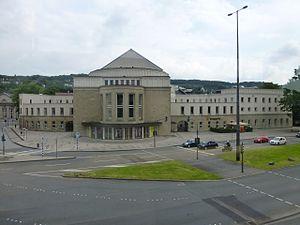
Yvonne, princesse de Bourgogne est une pièce de théâtre de Witold Gombrowicz, publiée en 1938 et créée en 1957, à Varsovie. Définie comme une comédie par son auteur, elle conte l'histoire d'une jeune fille taciturne et apathique, Yvonne, que le fils du roi prend pour fiancée par défi et dont la passivité éveille les pulsions meurtrières de son entourage. Première pièce de Witold Gombrowicz, elle exprime déjà le problème de « l'anarchie illimitée de la forme », développé par l'écrivain dans la suite de son œuvre. Elle est la plus jouée et la plus populaire des pièces de son auteur. Plusieurs opéras en ont été tirés.